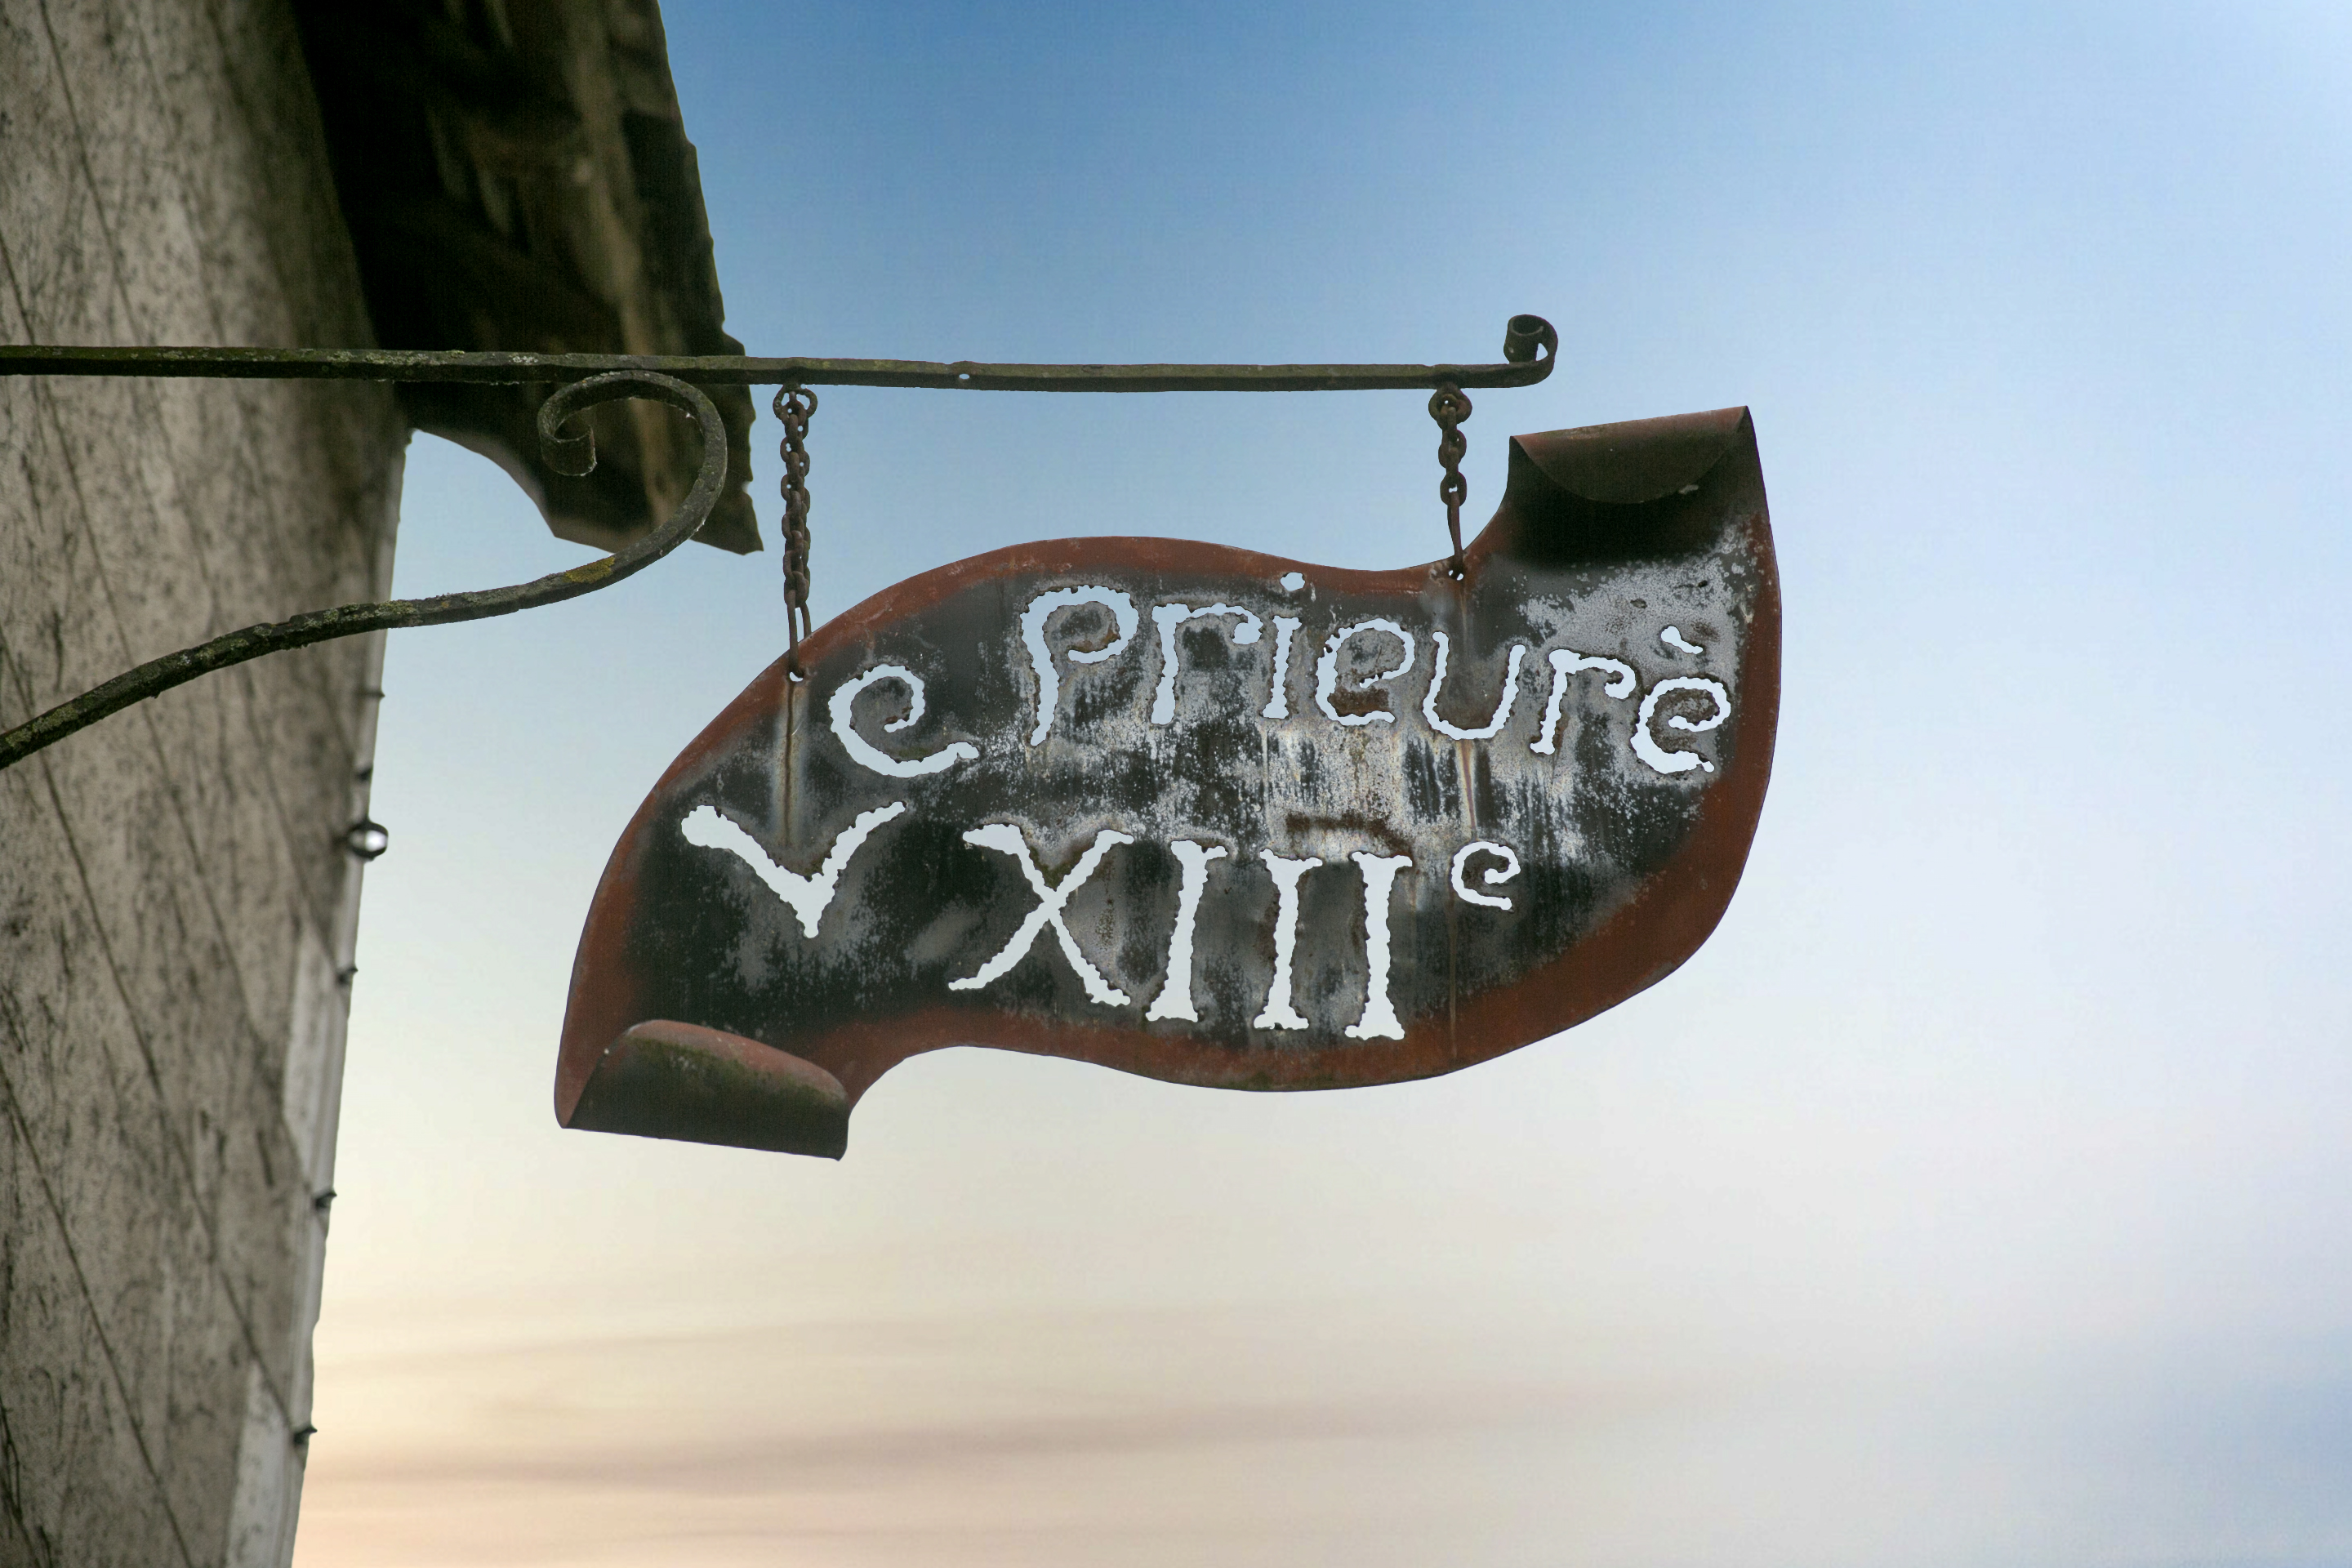
art, sky, azure, wood, building, font, water, facade, metal, signage, sign, advertising, circle, light fixture, logo, Address sign, eyewear, wire, symbol, winter, banner, pole, glass, street sign, graphics, visual arts, number, motor vehicle, illustration